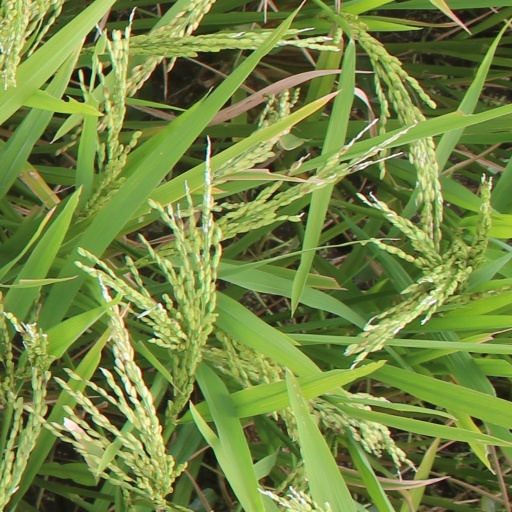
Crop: rice